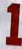
Number: 1